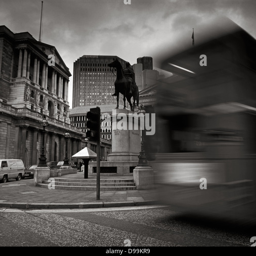
building and double decker bus